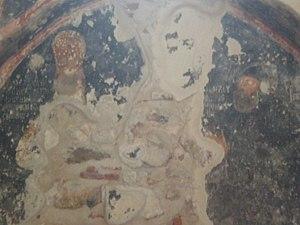
Théodore Iᵉʳ Paléologue est despote de Morée de 1383 à sa mort. Il est le fils de l'empereur byzantin Jean V Paléologue et le frère cadet d'Andronic IV et Manuel II.